Ștefan Sicaci

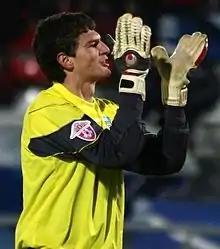
Sicaci with Terek Grozny in 2008

Ştefan Sicaci (Stepan Vasilyevich Sikach, born 8 September 1988) is a Moldovan professional footballer who plays as a goalkeeper for Erovnuli Liga club Dinamo Tbilisi.